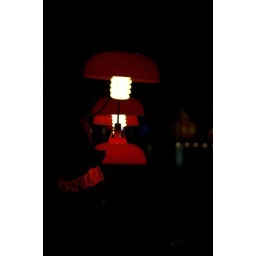
red lights in fruit market